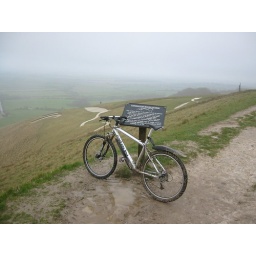
out there somewhere in the mist there's a white horse